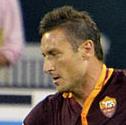
Age: 37